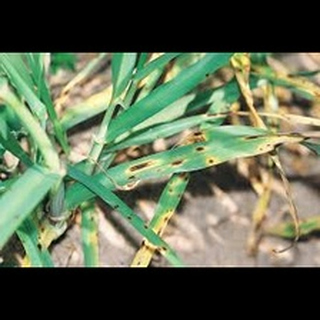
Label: wheat_leaf_blight